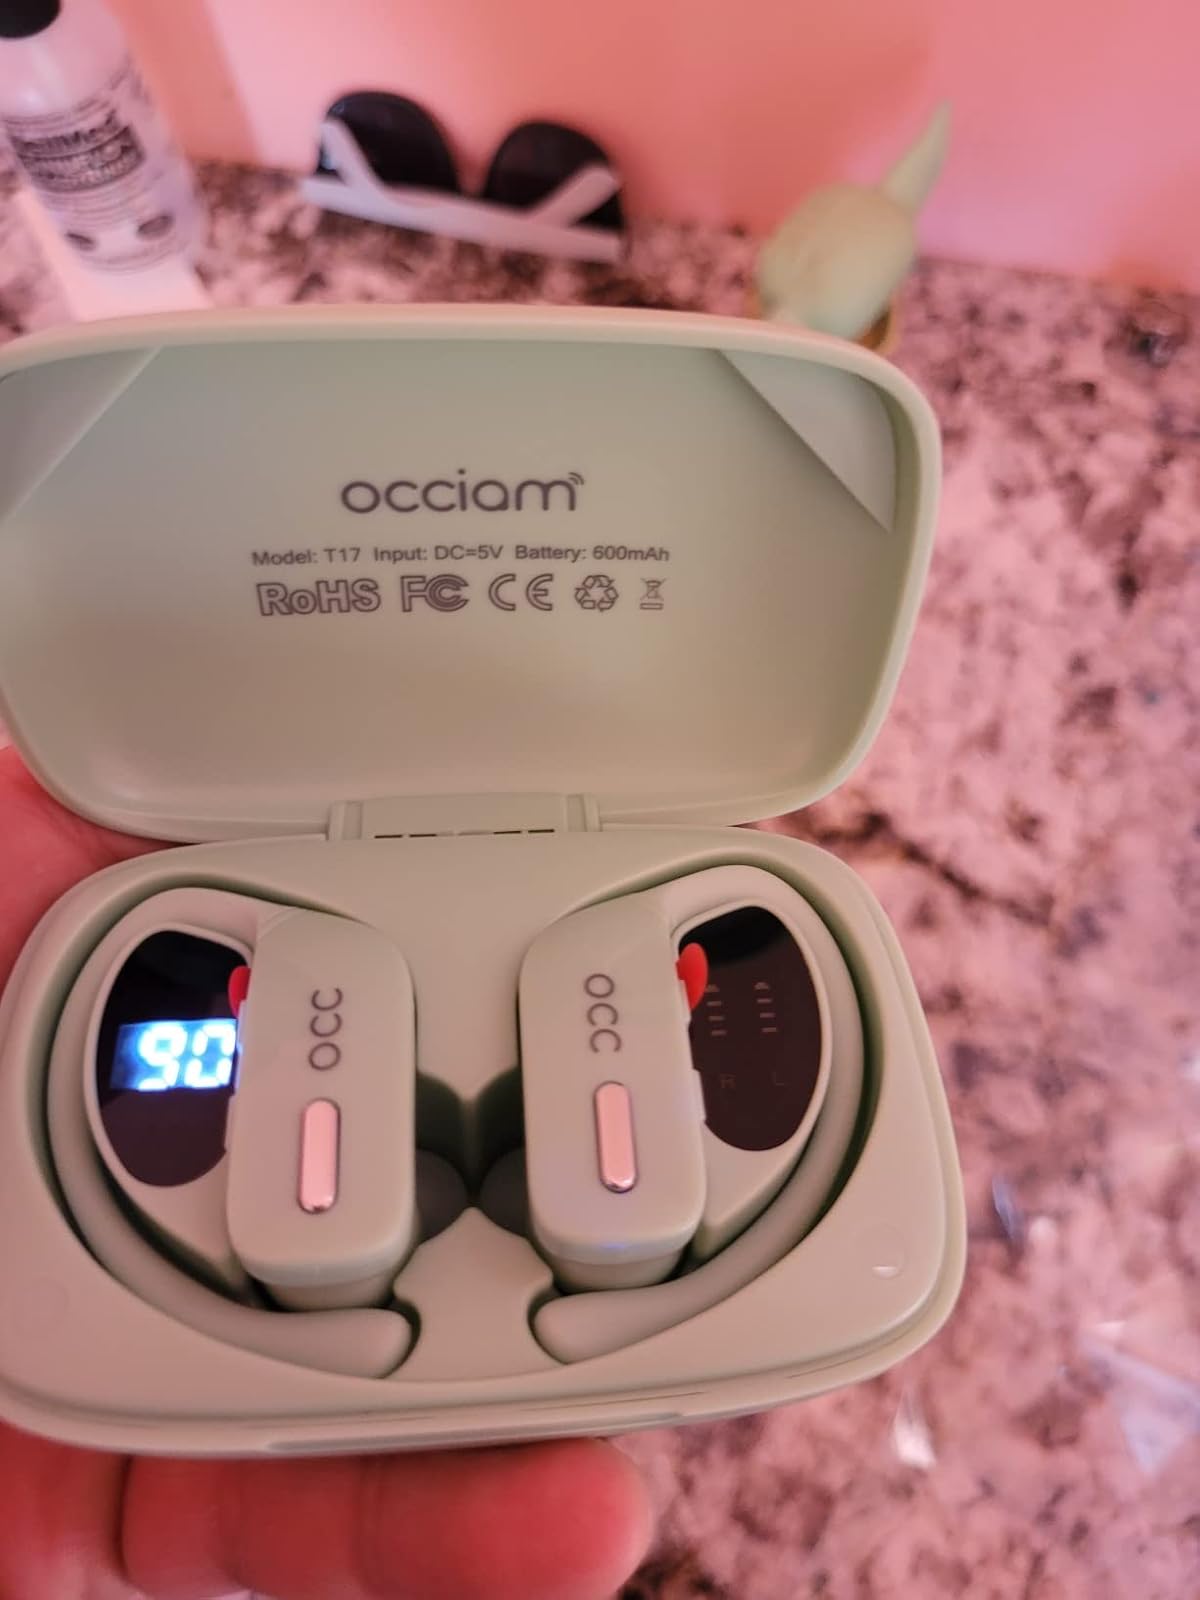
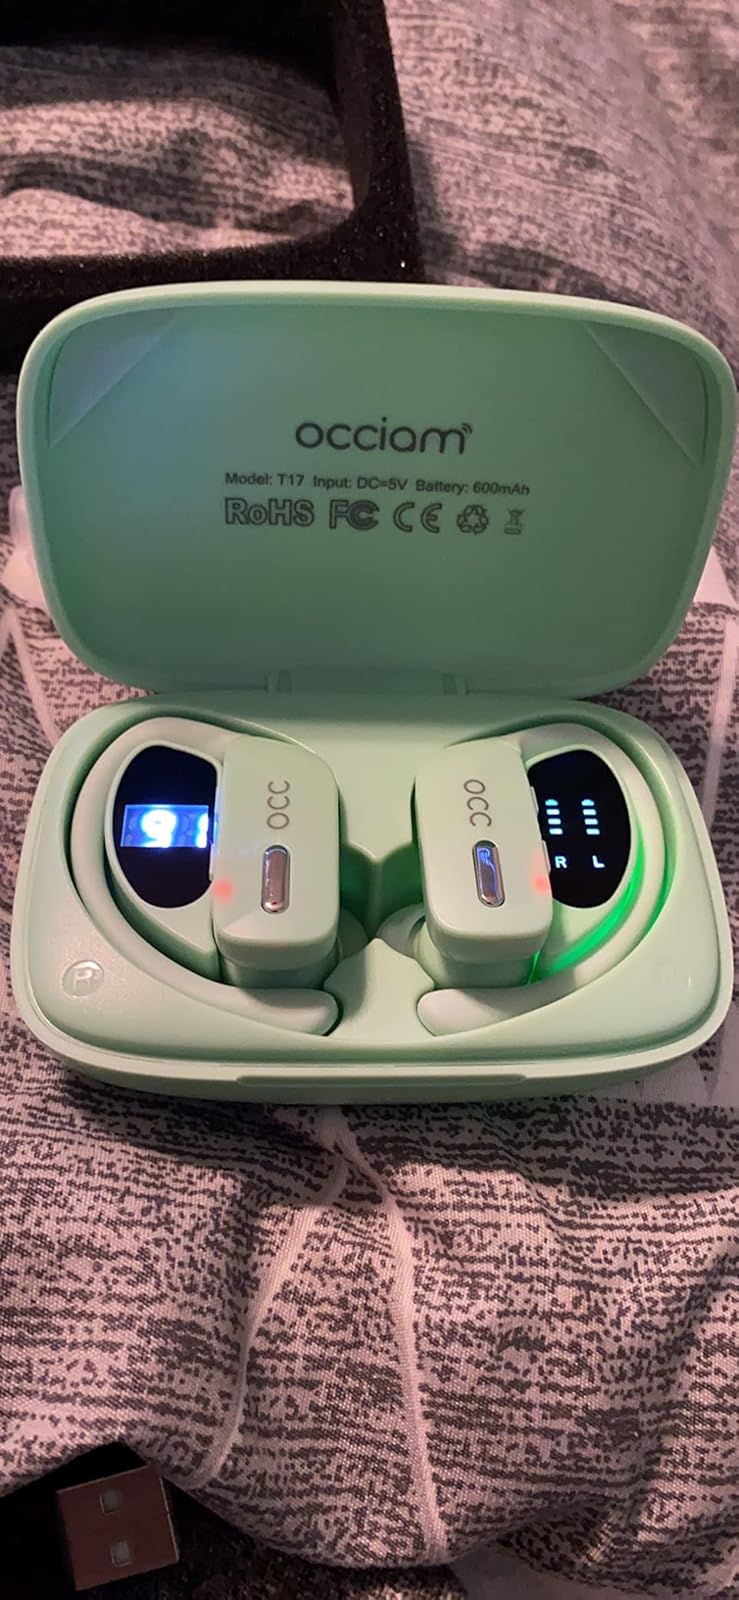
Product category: earbuds
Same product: yes